Vermifilter

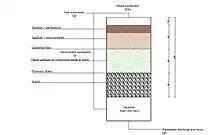
Another example. Note the use here of geomembranes or other synthetic cloths to separate layers.

Drainage within the vermifilter reactor is provided by the filter media. The filter media has the dual purpose of retaining the solid organic material, while also providing a habitat suitable for sustaining a population of composting worms. This population requires adequate moisture levels within the media, along with good drainage and aerobic conditions.